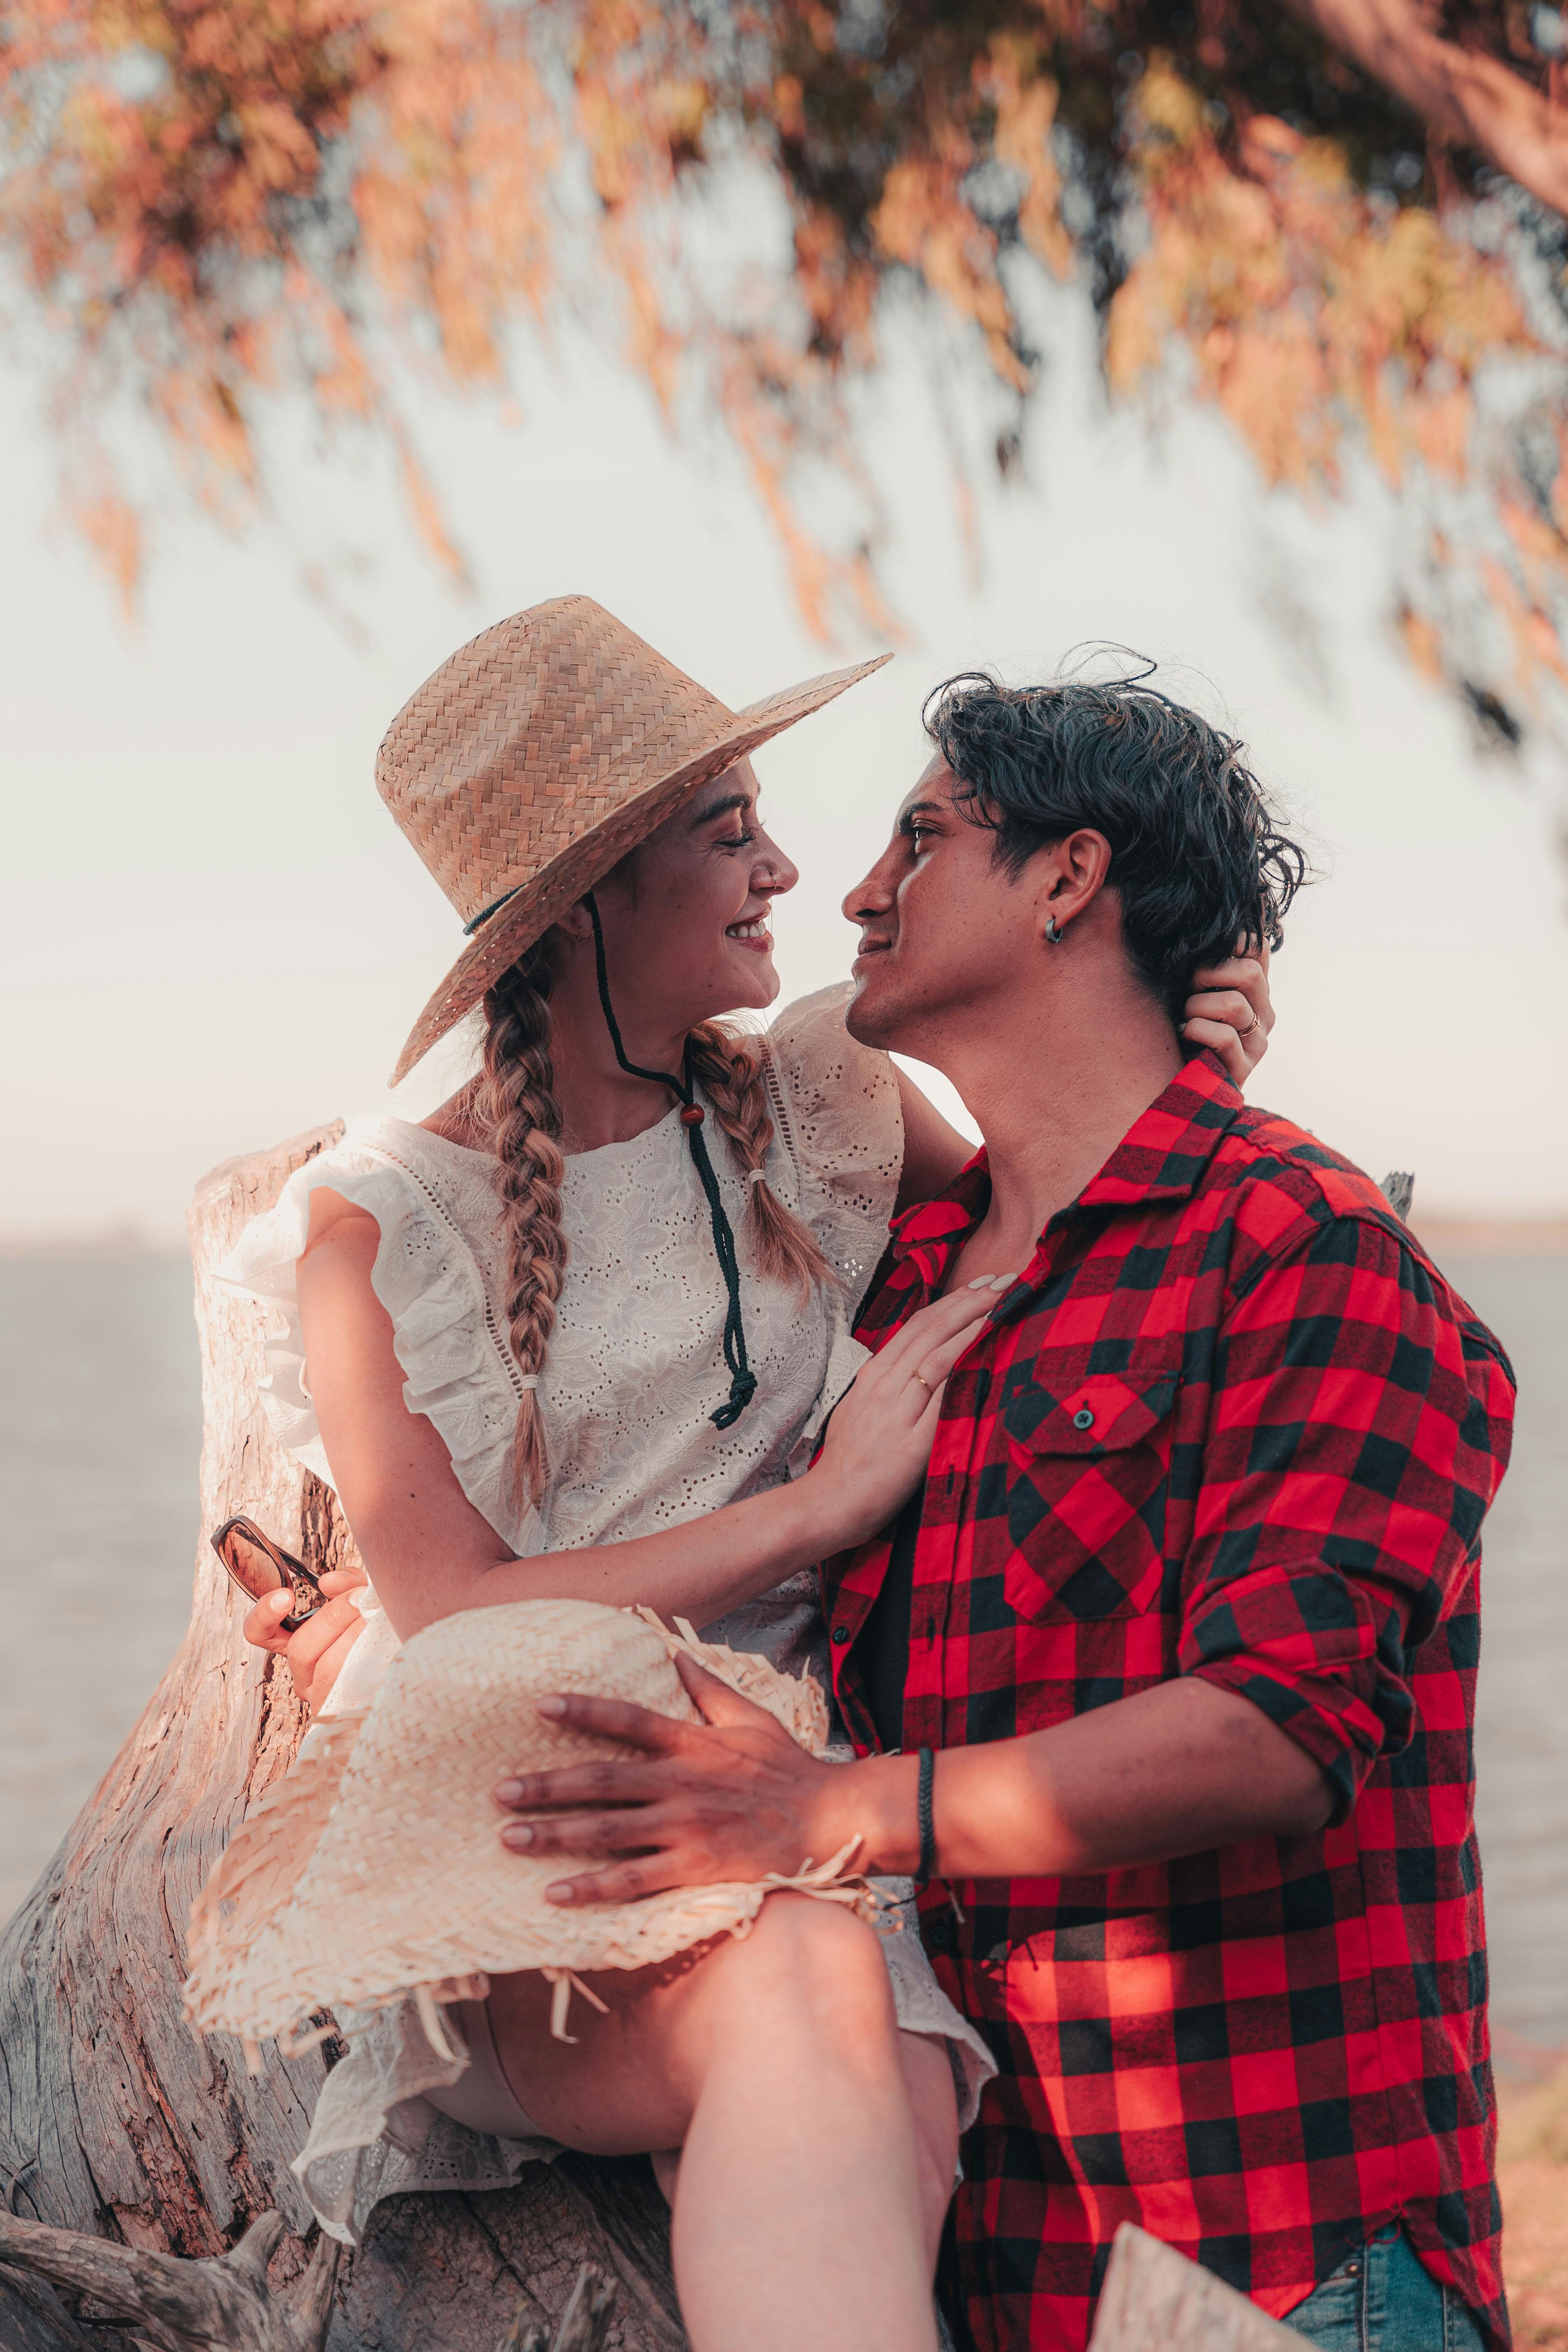
woman, hat, headgear, happiness, summer, romance, dress, sun hat, love, People in nature, cowboy hat, fedora, photo shoot, honeymoon, leisure, vacation, bride, holiday